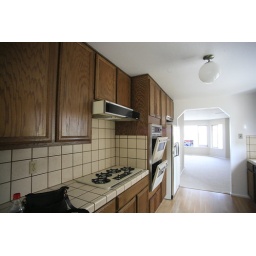
view into the kitchen from the dining room - note the bay window in the living room